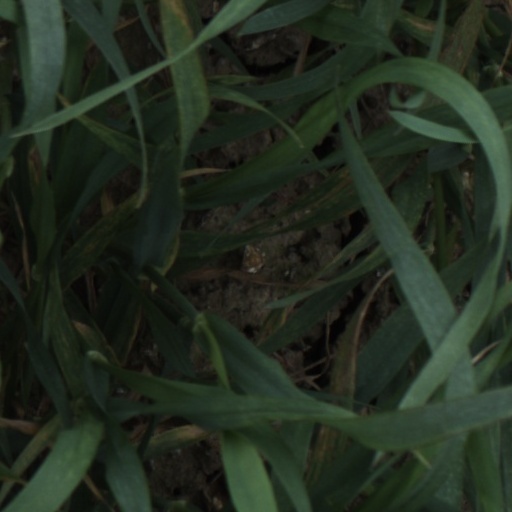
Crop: wheat